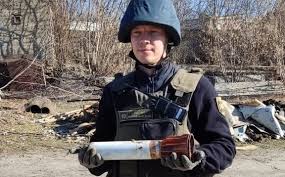
Label: Self Propelled Artillery